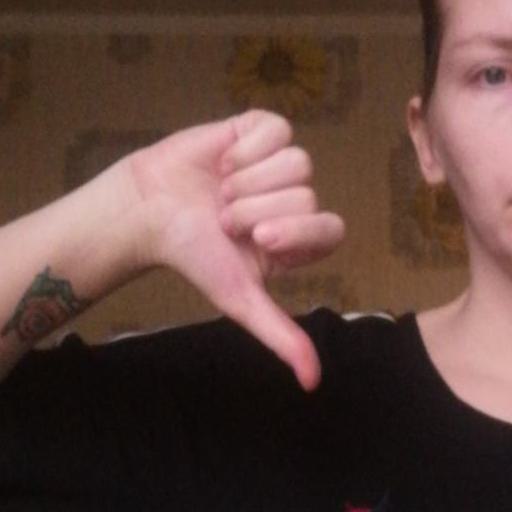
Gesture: dislike